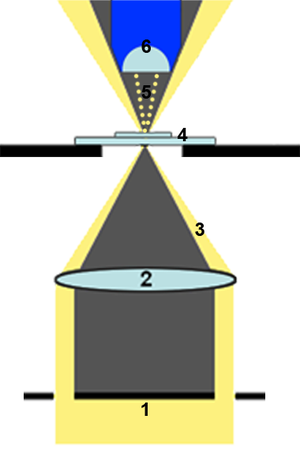
La microscopie en champ sombre est une variante de la microscopie optique connue déjà depuis plus de 250 ans. Elle conduit à un arrière-plan sombre de l'image, sur lequel les structures à observer se détachent en clair. On peut ainsi obtenir d'échantillons transparents, avec un faible contraste, des images bien résolues, contrastées, sans nécessiter une coloration préalable de l'objet. Même des échantillons vivants sont observables ainsi. Jusqu'au développement de la microscopie à contraste de phase dans les années 1930, la microscopie à fond sombre était la seule méthode de renforcement du contraste pour des objets non colorés. Pour la différencier de la microscopie à fond sombre, la technique de microscopie optique « normale » est désignée par microscopie à fond clair.